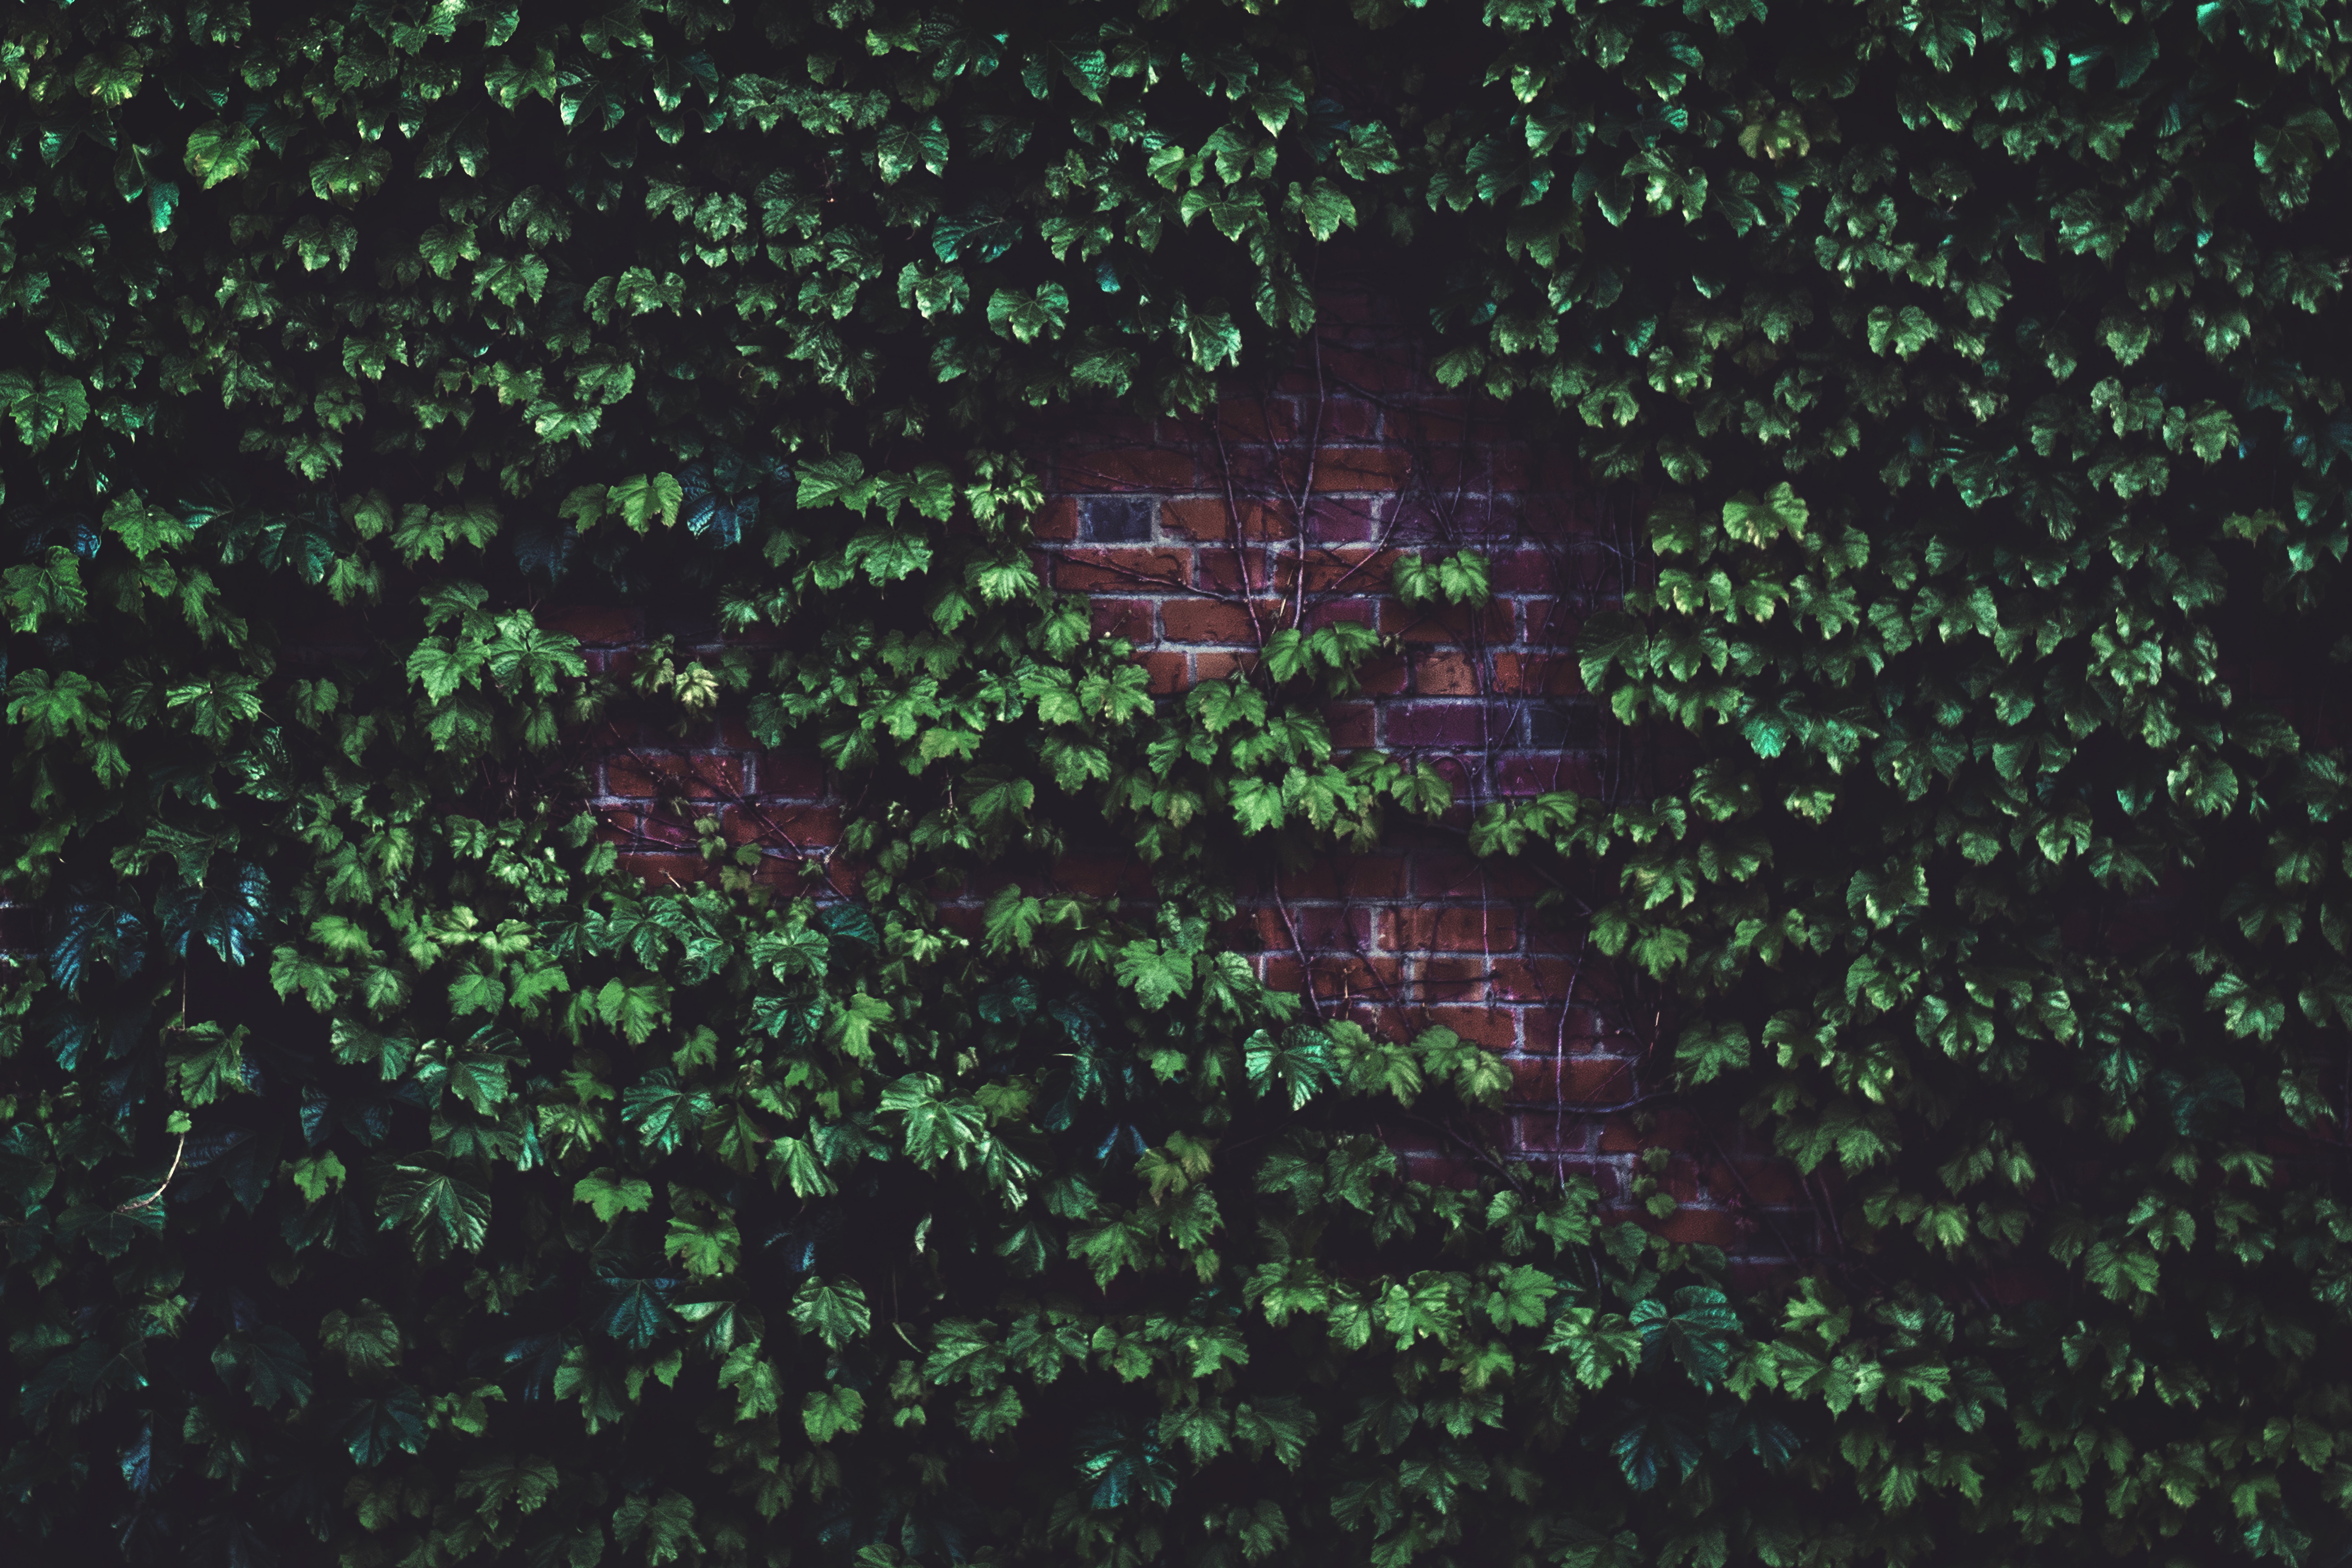
green, water, plant